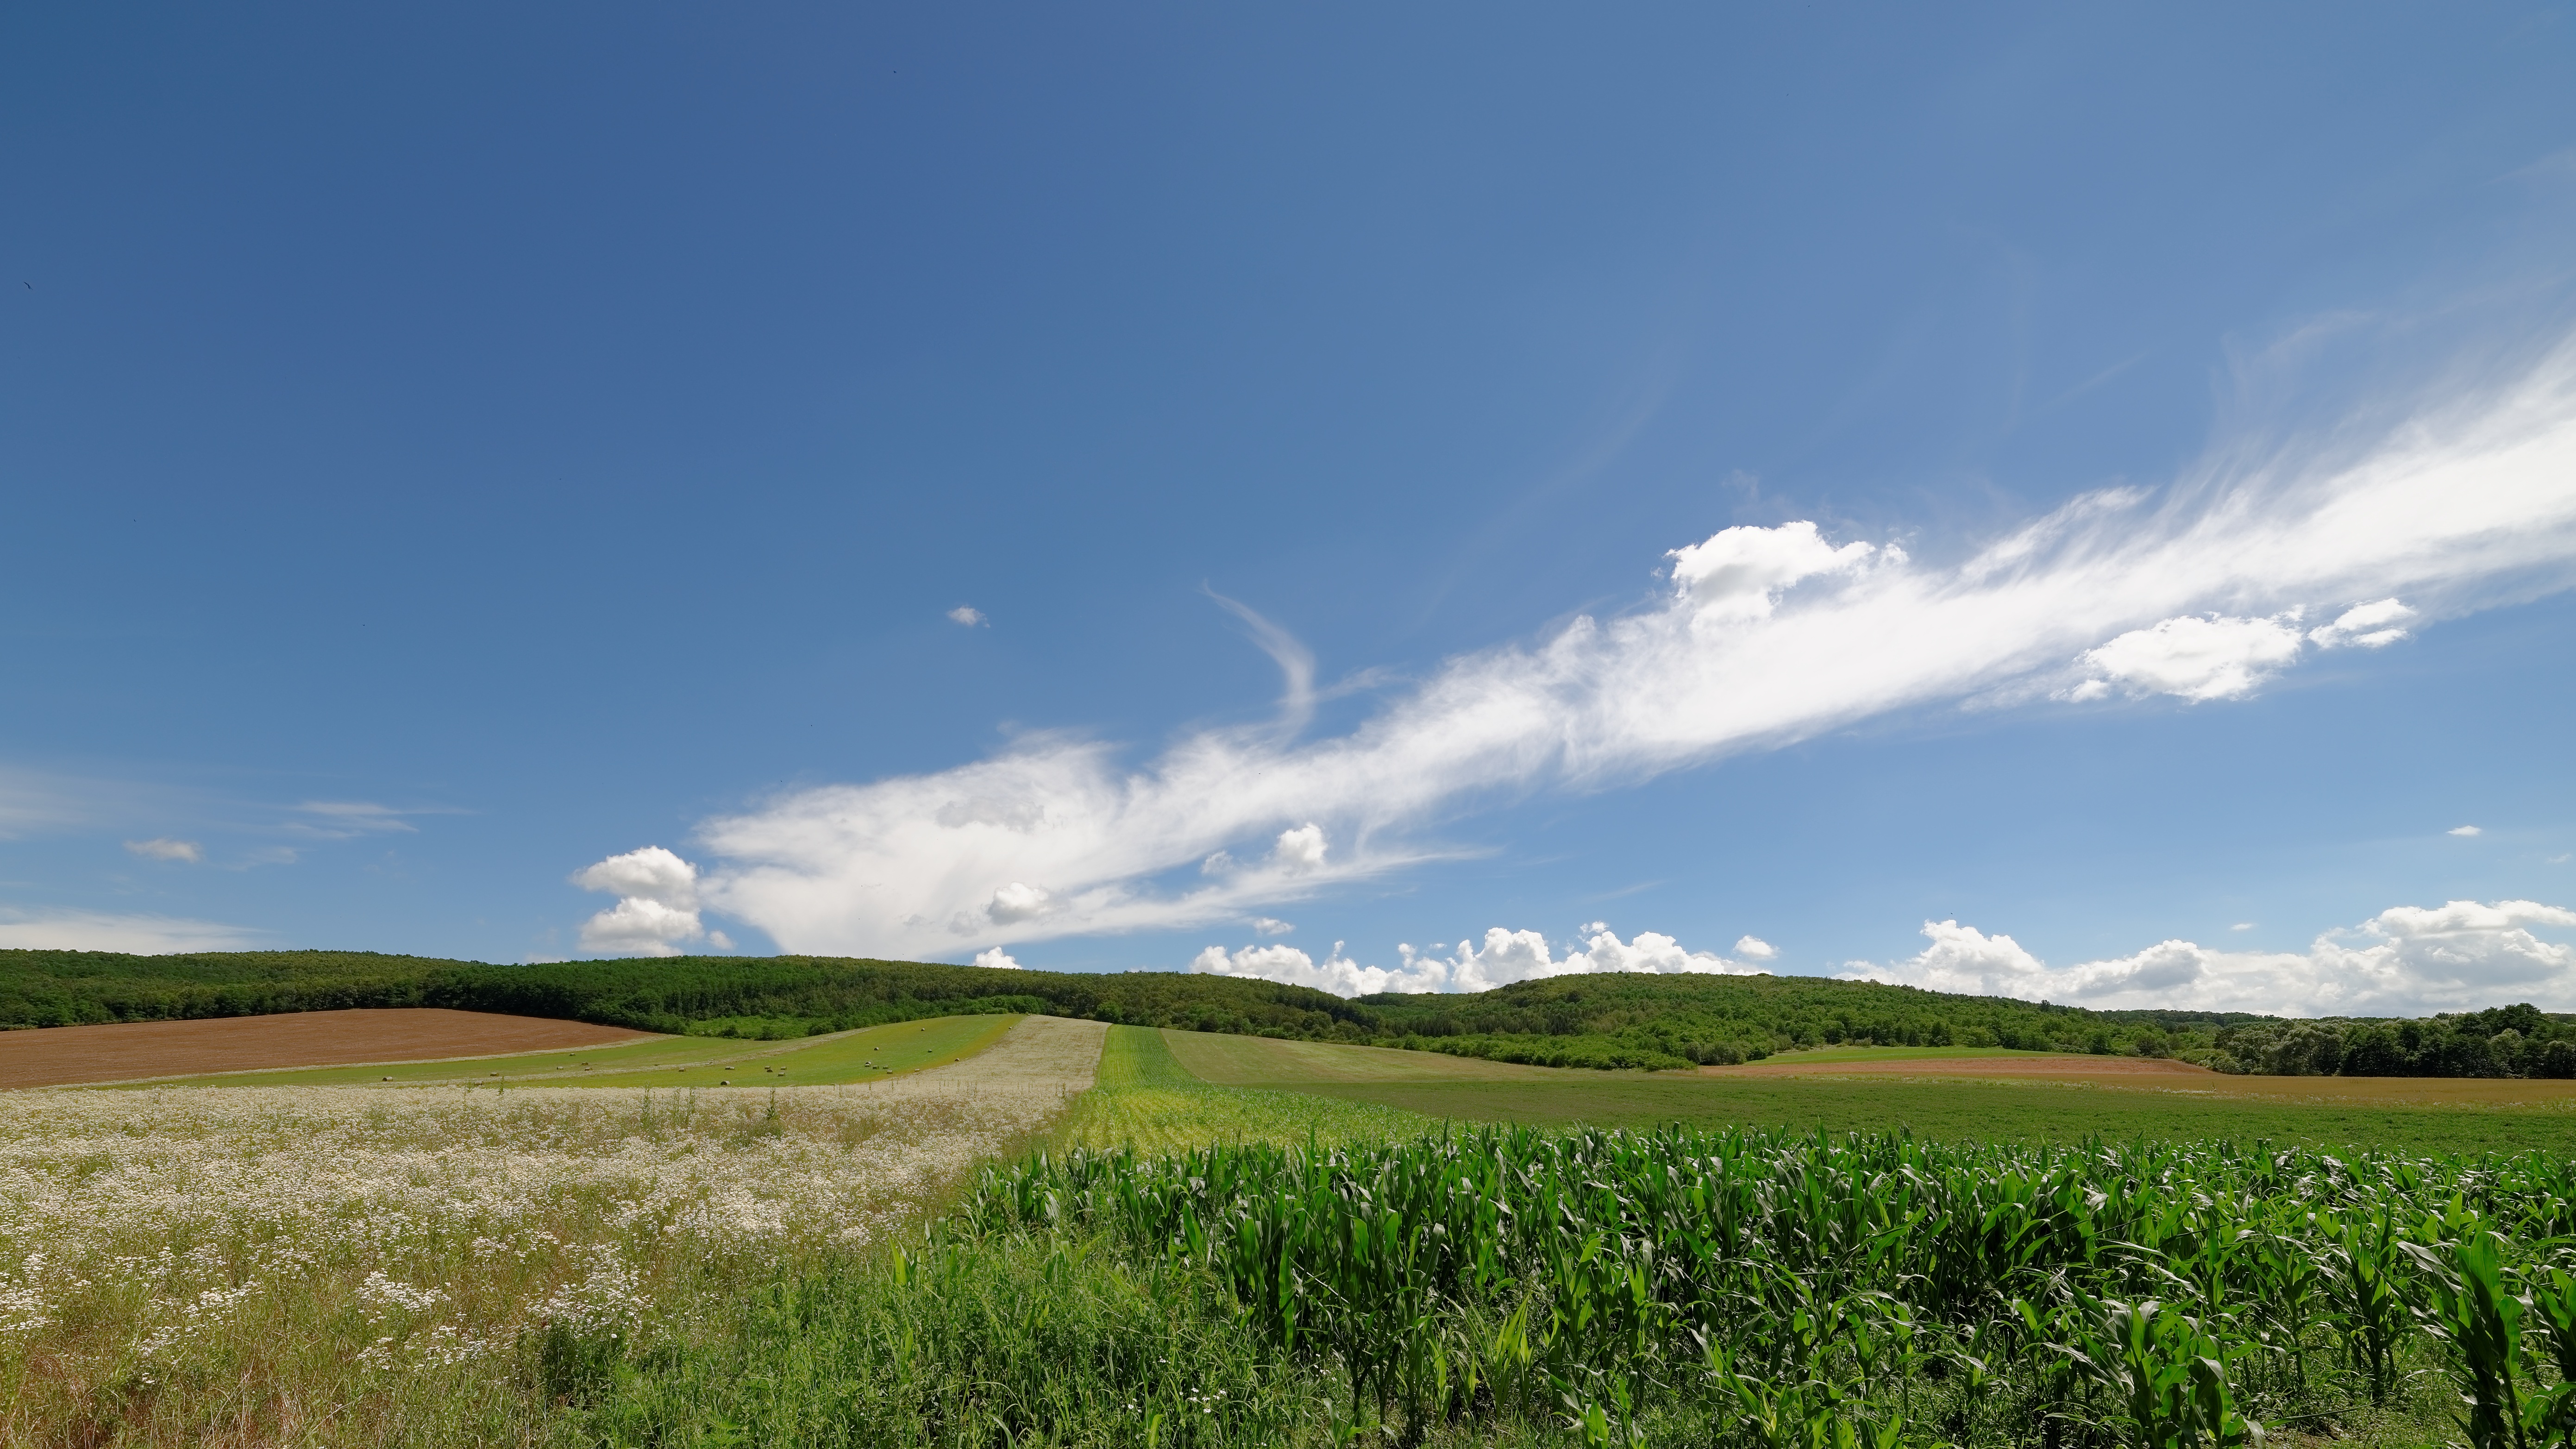
landscape, nature, grass, horizon, mountain, cloud, sky, field, meadow, prairie, hill, panorama, summer, pasture, agriculture, plain, grassland, plateau, wallpaper, habitat, ecosystem, steppe, rural area, natural environment, geographical feature, grass family